Buy Jupiter and Other Stories

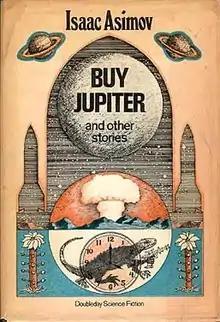
First edition cover (publ. Doubleday Cover artist: Michael Flanagan

Buy Jupiter and Other Stories is a 1975 collection of short stories by American writer Isaac Asimov. Each story is introduced by a short account of how it came to be written and what was happening in Asimov's life at the time, and follows on from where "The Early Asimov" (1972) left off. In the introduction, Asimov explains that his objective is to tell enough of his autobiography in his short story collections so that his editors will stop asking him to write an actual autobiography. (However he eventually wrote three volumes of autobiography anyway.) The collection was voted 13th in the 1976 Locus Award competition for the Best Single Author Collection.